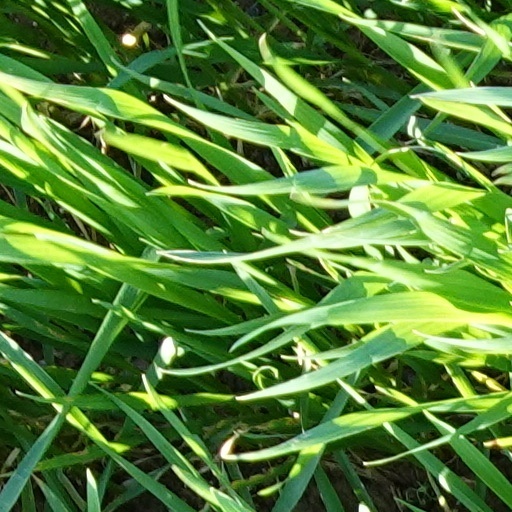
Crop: wheat